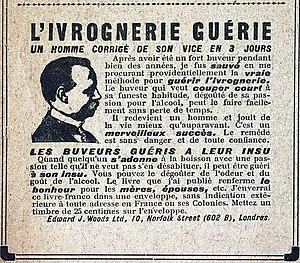
Les méfaits de l'alcoolisme (encart de presse avant 1918)
L'alcoolisme, alcoolodépendance, ou éthylisme, est l'addiction à l'éthanol contenu dans les boissons alcoolisées.